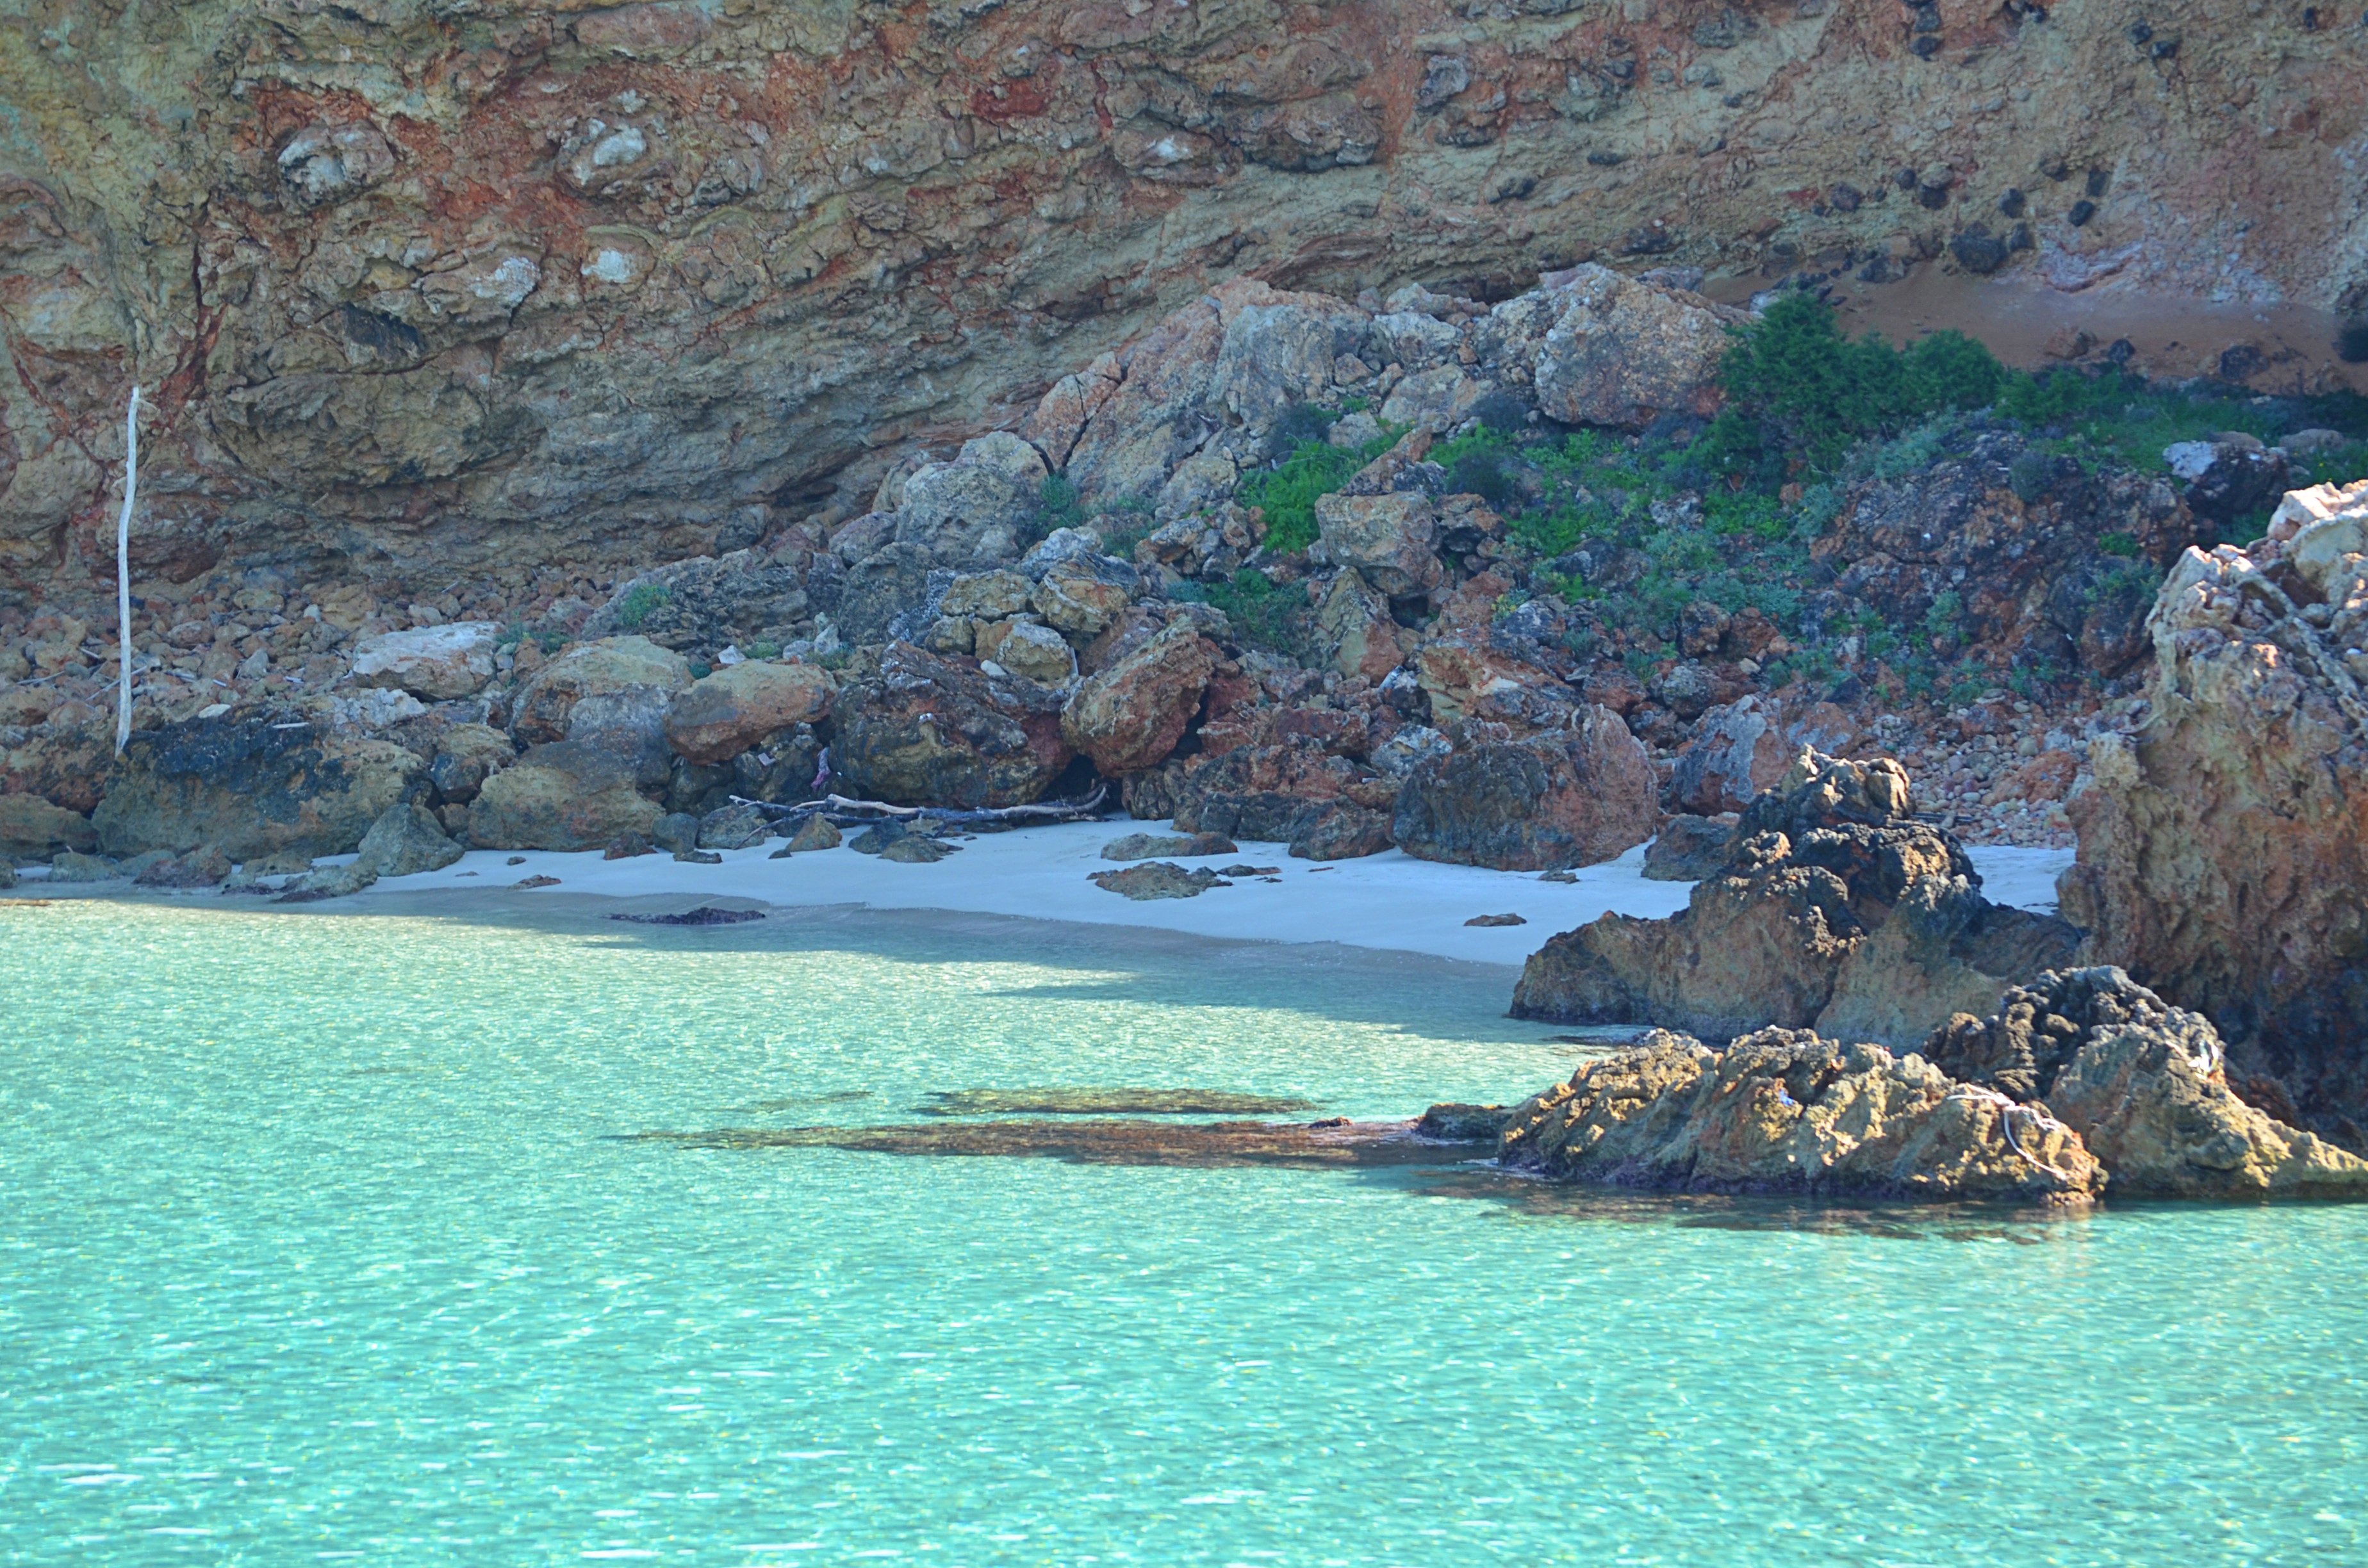
beach, sea, coast, sand, bay, terrain, rocks, turquoise, landform, ibiza, geographical feature, you swim